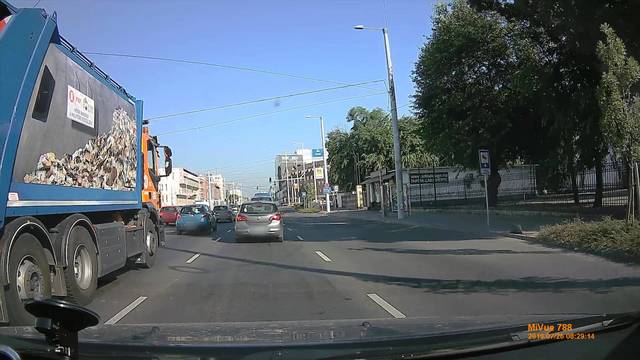
Region: Hungary
Coordinates: 47.525, 19.079